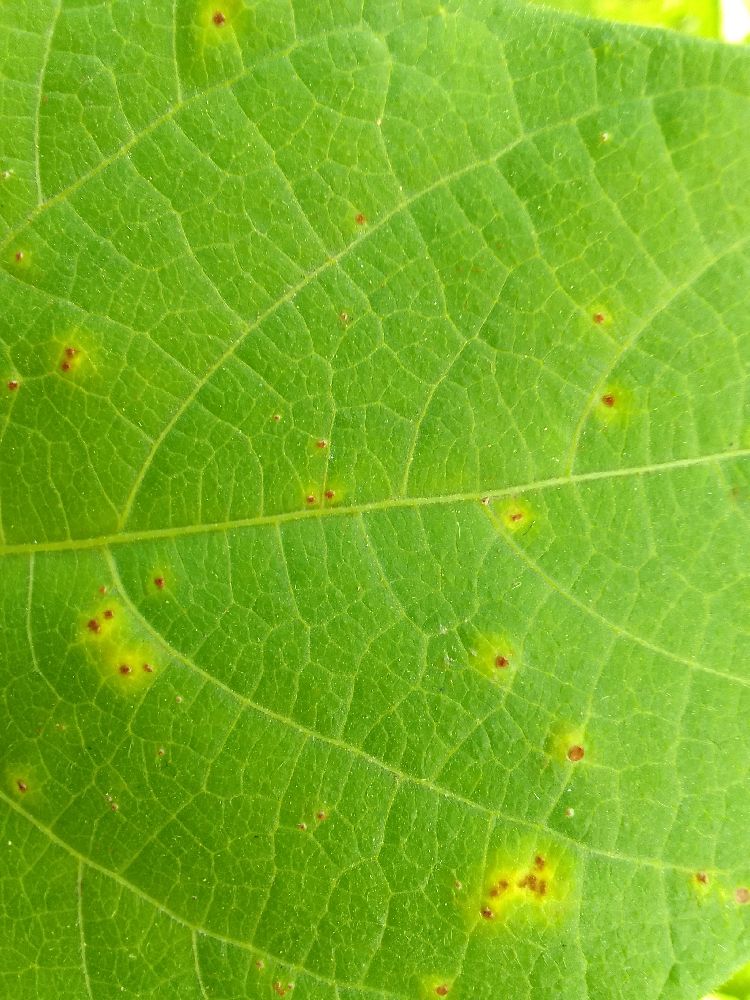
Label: rust